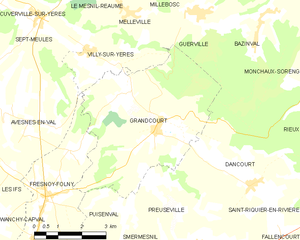
Carte des communes françaises Grandcourt